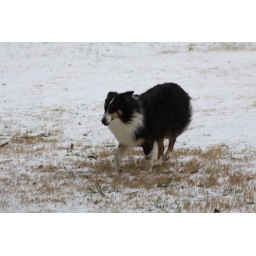
We don't get much white stuff where we live, so the dogs had a ball playing in it!